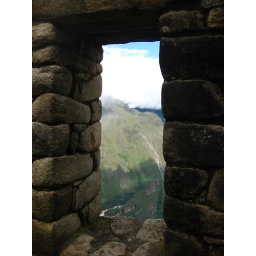
A view through a window in a building in Huayna Picchu. Cusco, Peru.